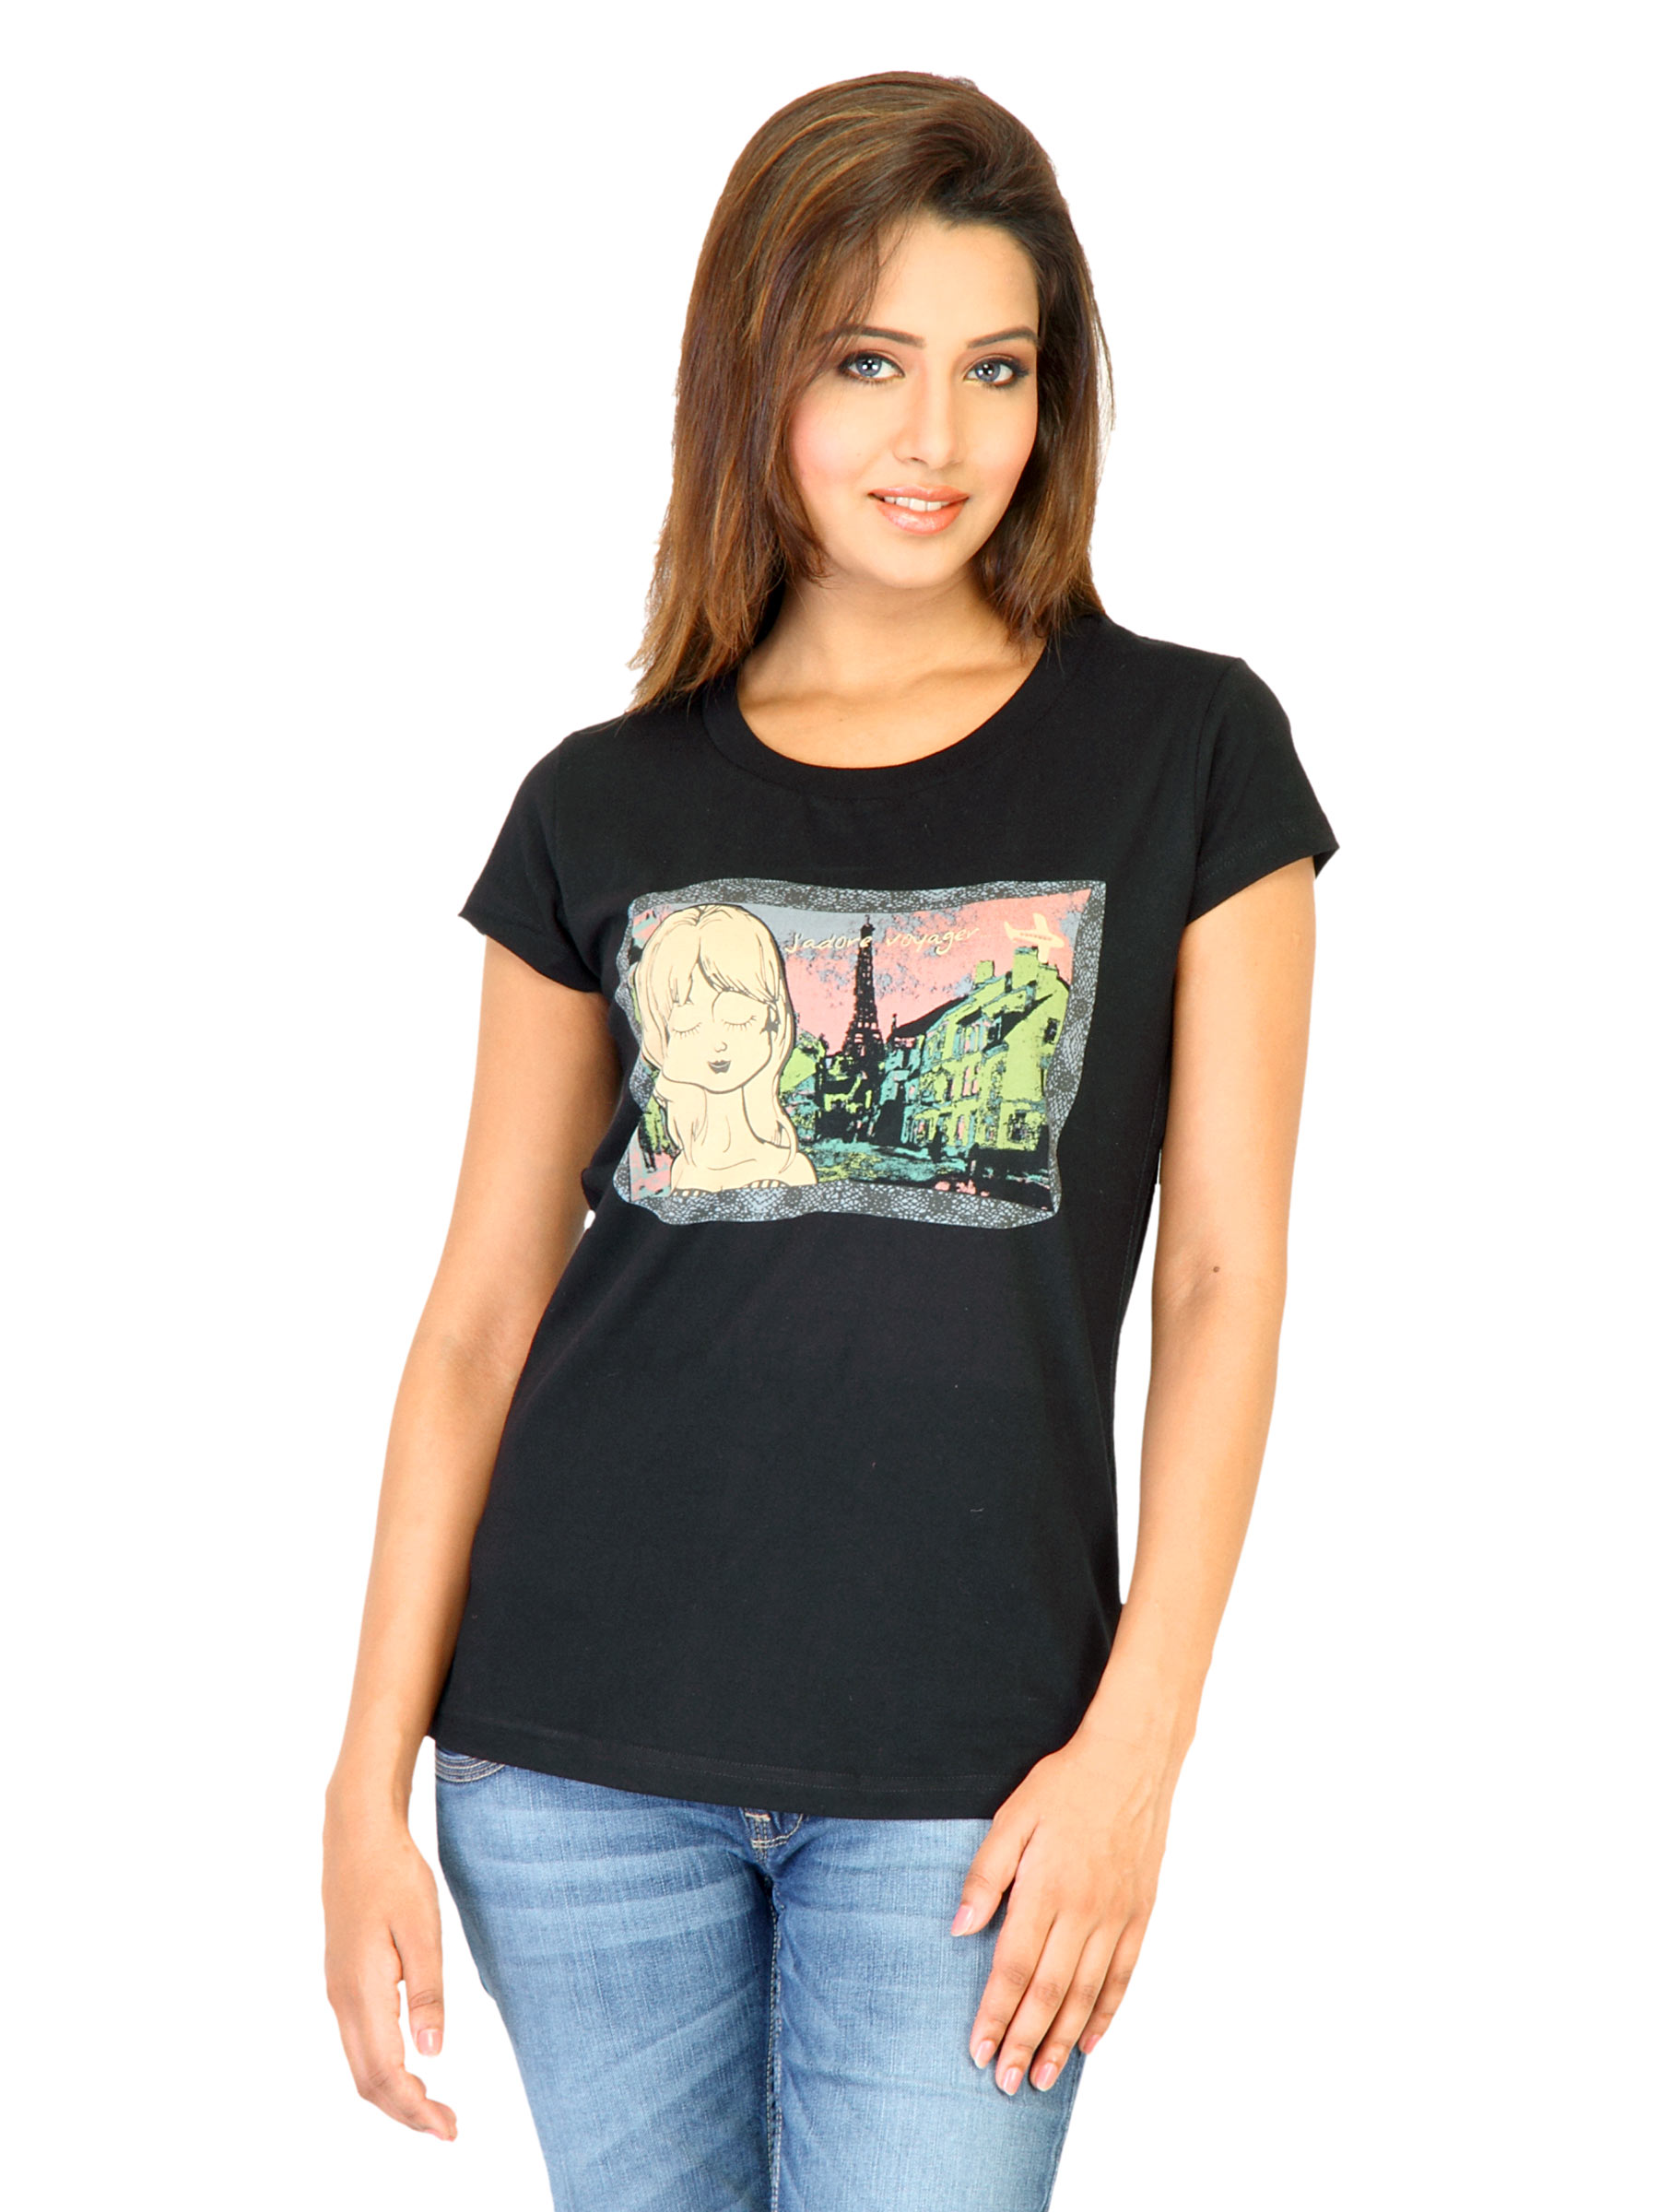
Flying Machine Women Printed Black Tshirts
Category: Apparel / Topwear / Tshirts
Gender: Women
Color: Black
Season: Fall 2011
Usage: Casual